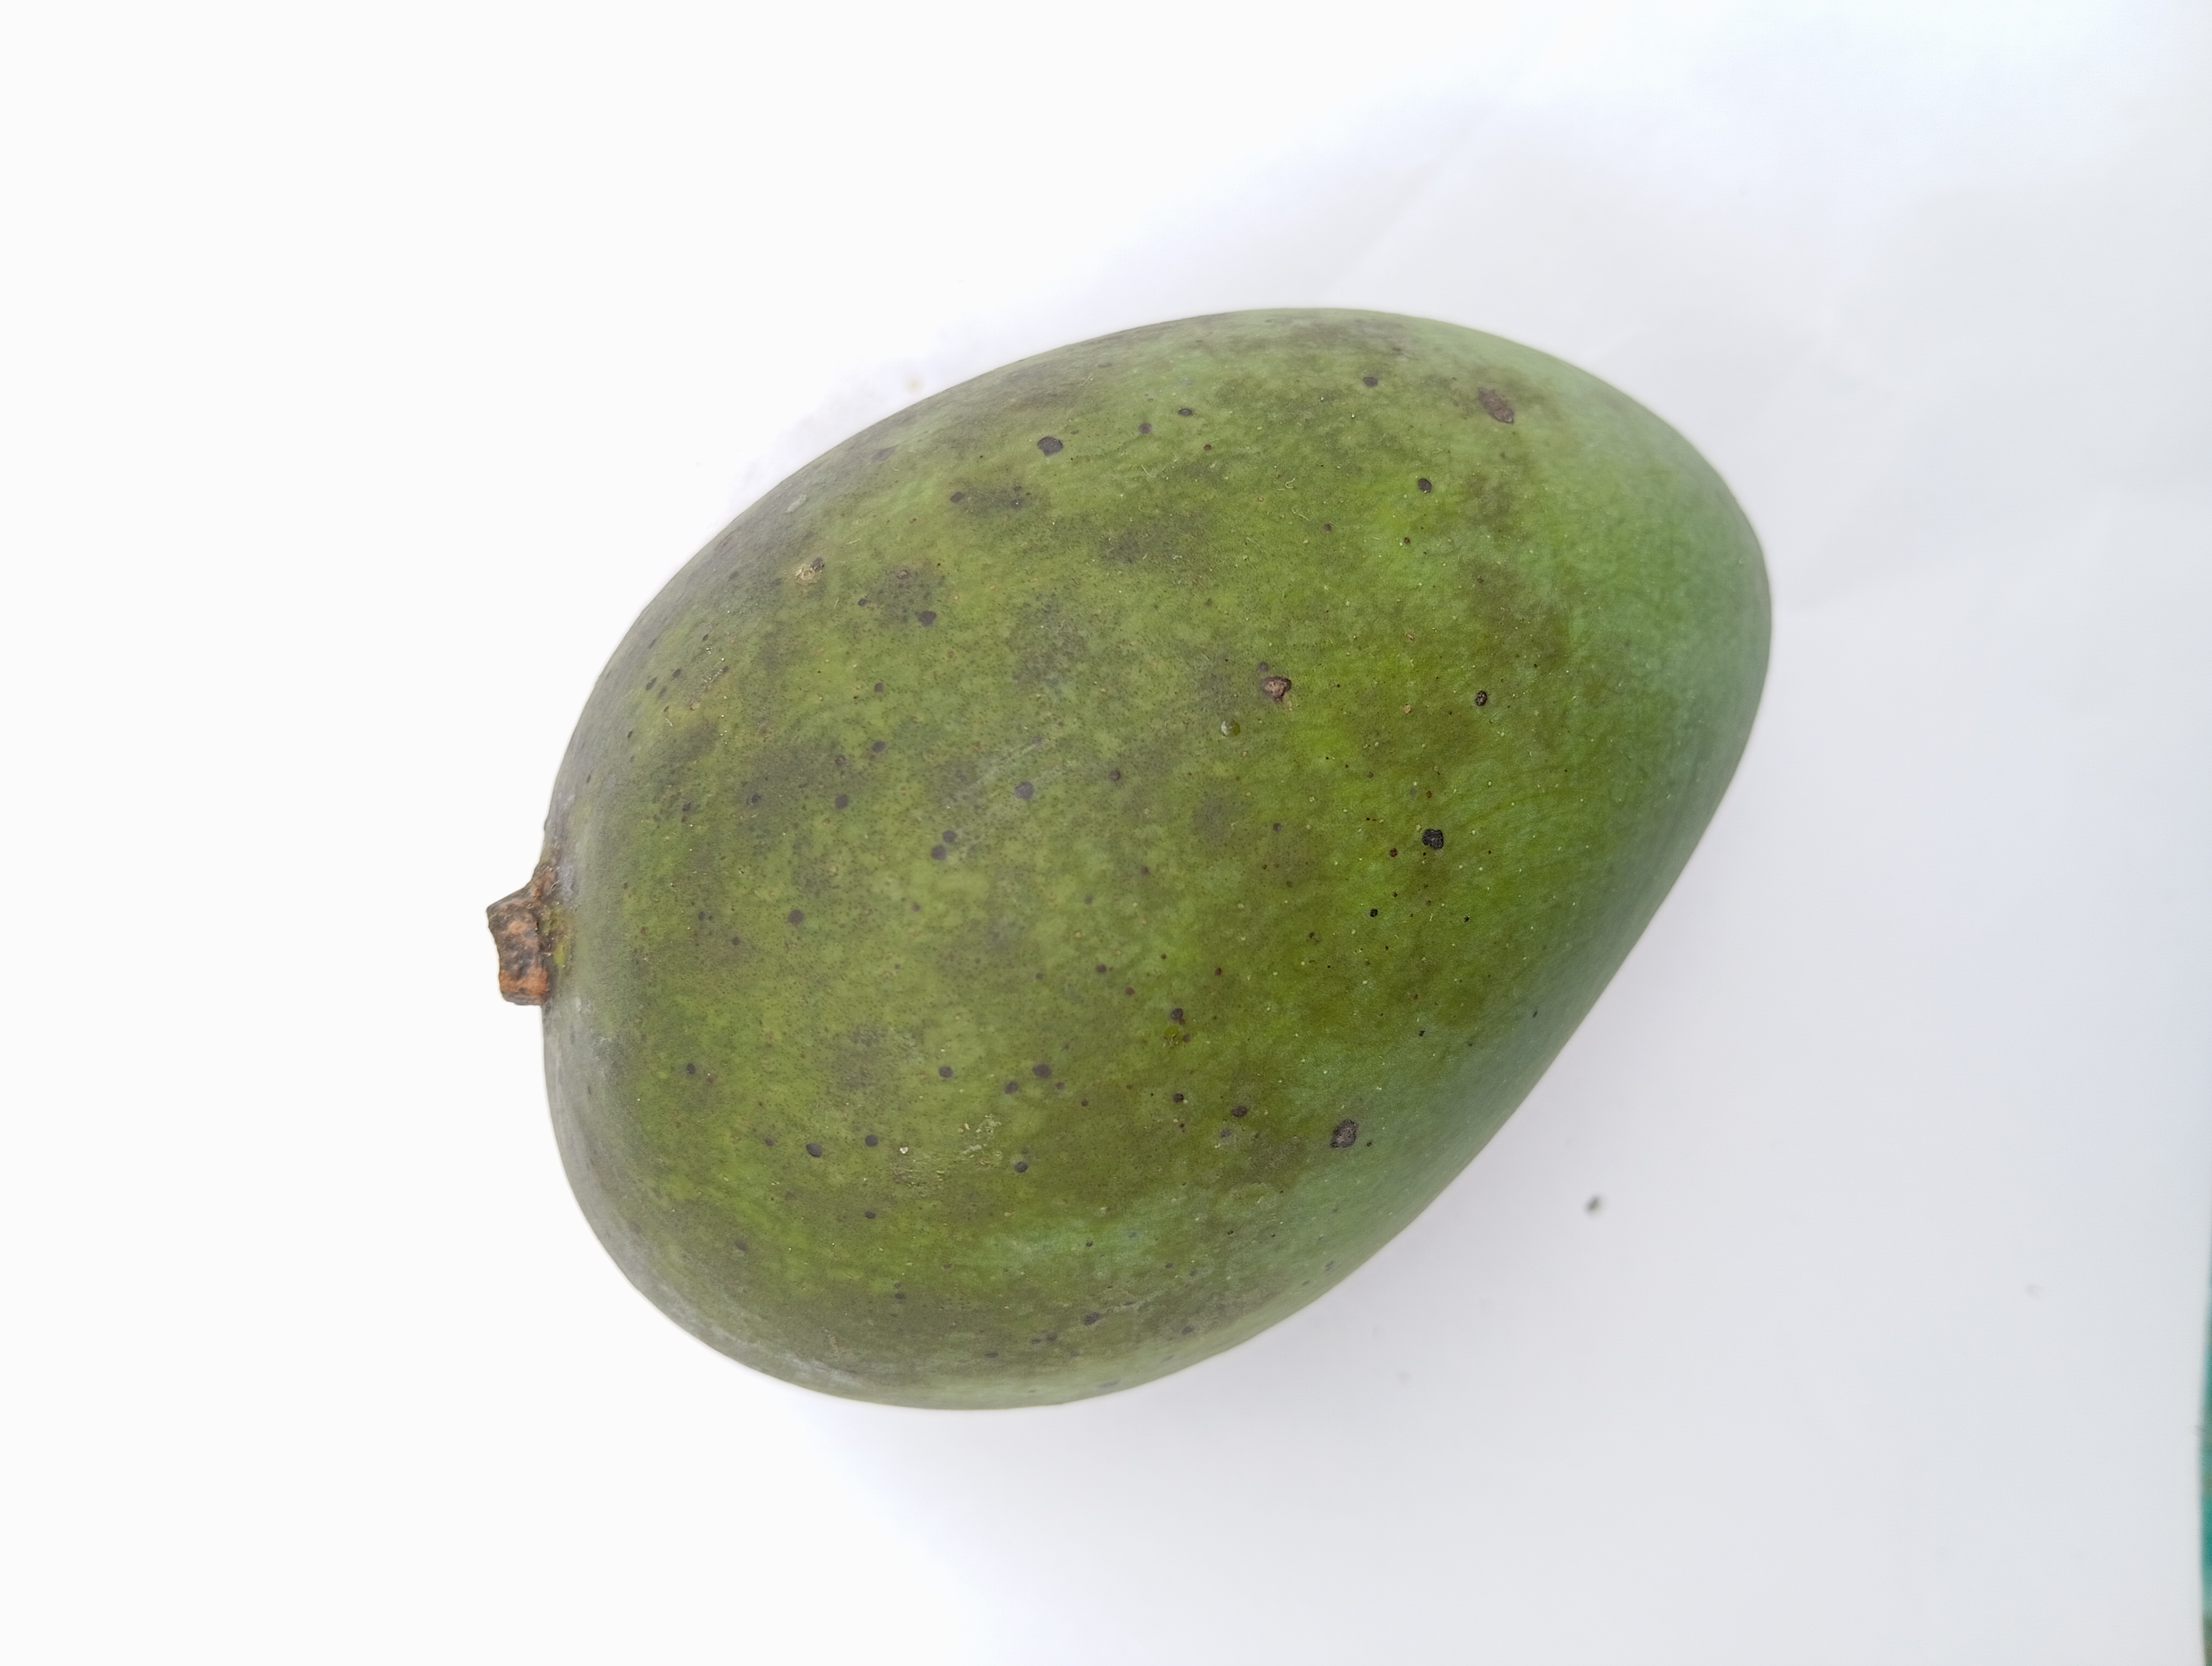
Mango variety: Harivanga